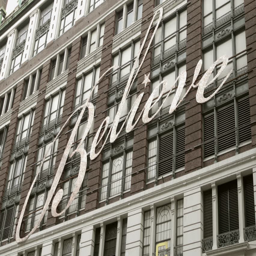
believe sign on department store tilting down to street and entrance